Magdalene College, Cambridge

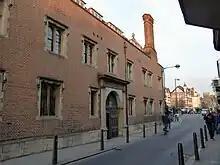
Street front of Magdalene College porter's lodge, with its 16th-century architecture retained

Magdalene College was first founded in 1428 as "Monk's Hostel", which hosted Benedictine student monks. The secluded location of the hostel was chosen because it was separated from the town centre by the River Cam and protected by Cambridge Castle. The main buildings of the college were constructed in the 1470s under the leadership of John de Wisbech, then Abbot of Crowland. Under the patronage of Henry Stafford, 2nd Duke of Buckingham, the institution was renamed "Buckingham College".